Agulhas Bank

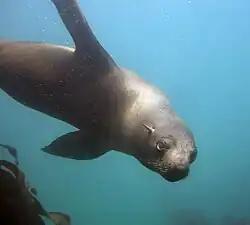
A Cape fur seal diving off Cape Town

Cape fur seals are present along the South African coast. Fur seals are protected in South Africa since 1893 although a small number are occasionally culled to protect sea birds. Many seals are caught in fishery nets and boat propellers, but the seals are also regularly accused of stealing fish from the fisheries. Sharks are known to prey on them, but in 2012 a cape fur seal was observed preying on and consuming a mid-sized blue shark.